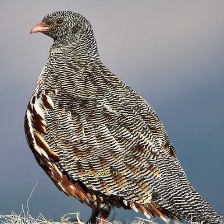
Species: SNOW PARTRIDGE
Scientific name: LERWA LERWA
ImageNet parent category: partridge